Russian interference in the 2016 United States elections

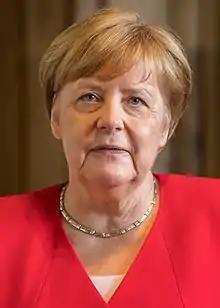
German Chancellor Angela Merkel criticized the CAATSA sanctions against Russia, targeting EU–Russia energy projects.

In June 2017, the Senate voted 98 to2 for a bill that had been initially drafted in January by a bipartisan group of senators over Russia's continued involvement in the wars in Ukraine and Syria and its meddling in the 2016 election that envisaged sanctions on Russia as well as Iran, and North Korea; the bill would expand the punitive measures previously imposed by executive orders and convert them into law. An identical bill, introduced by Democrats in the House in July, passed 419 to3.